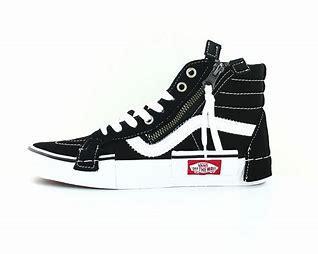
Brand: Vans
Model: SK8 Hi Reissue